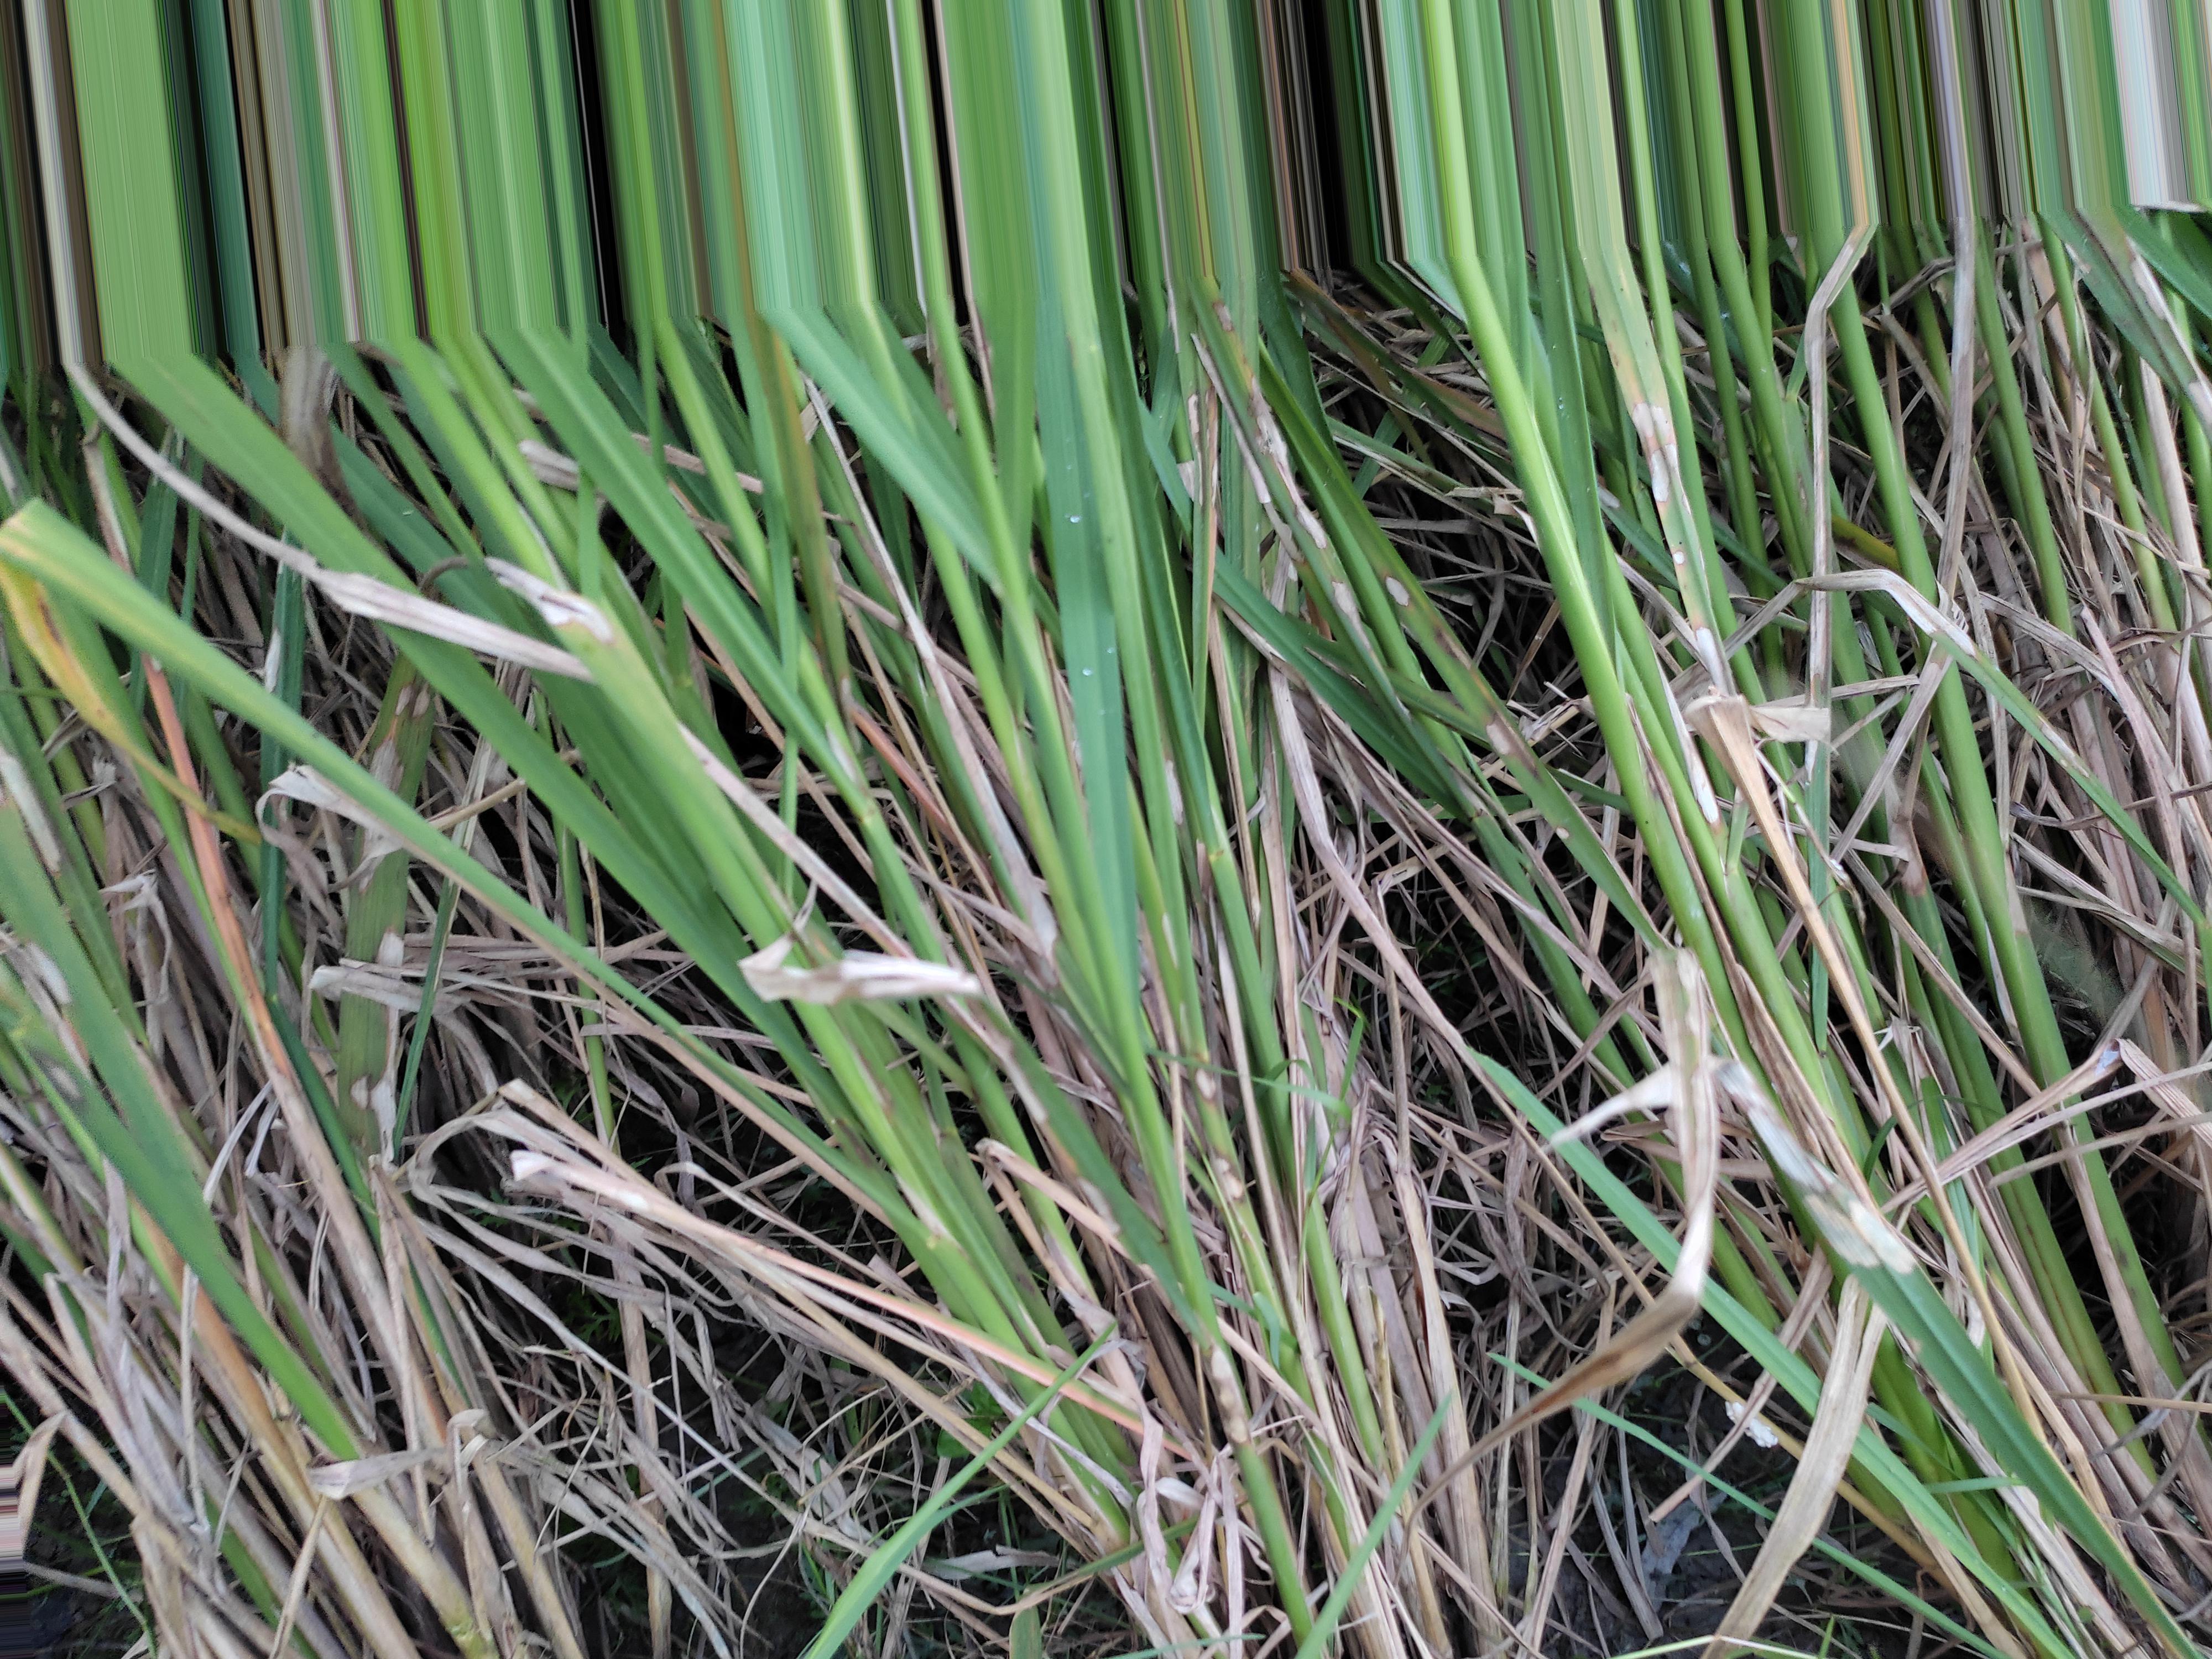
Nhãn: Sâu gai ( Hispa )